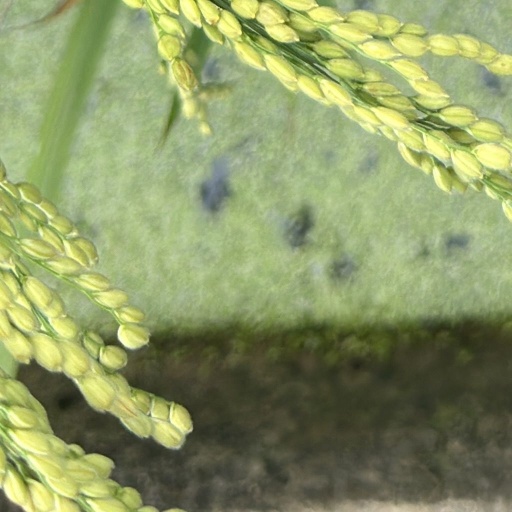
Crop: rice